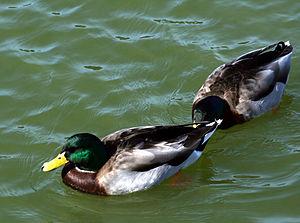
Le comportement homosexuel chez les animaux se réfère à la preuve documentée de comportements et de pratiques homoérotiques dans les espèces non humaines du monde animal. L'homosexualité au sens large se définit par des rapports sexuels et/ou « amoureux » entre individus de même sexe et implique la sexualité animale, la parade nuptiale, l'affection, la vie en couple et l'éducation familiale.